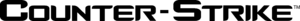
Counter-Strike
Counter-Strike er et holdbaseret førstepersonsskydespil til PC og Xbox. Det er en modifikation af spillet Half-Life. Der findes 4 udgaver af spillet: Counter Strike, Counter-Strike: Condition Zero, Counter Strike: Source og det nyeste: Counter Strike: Global Offensive, som blev udgivet d. 21. august 2012.